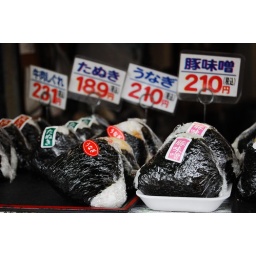
Tsukiji fish market in Tokyo.